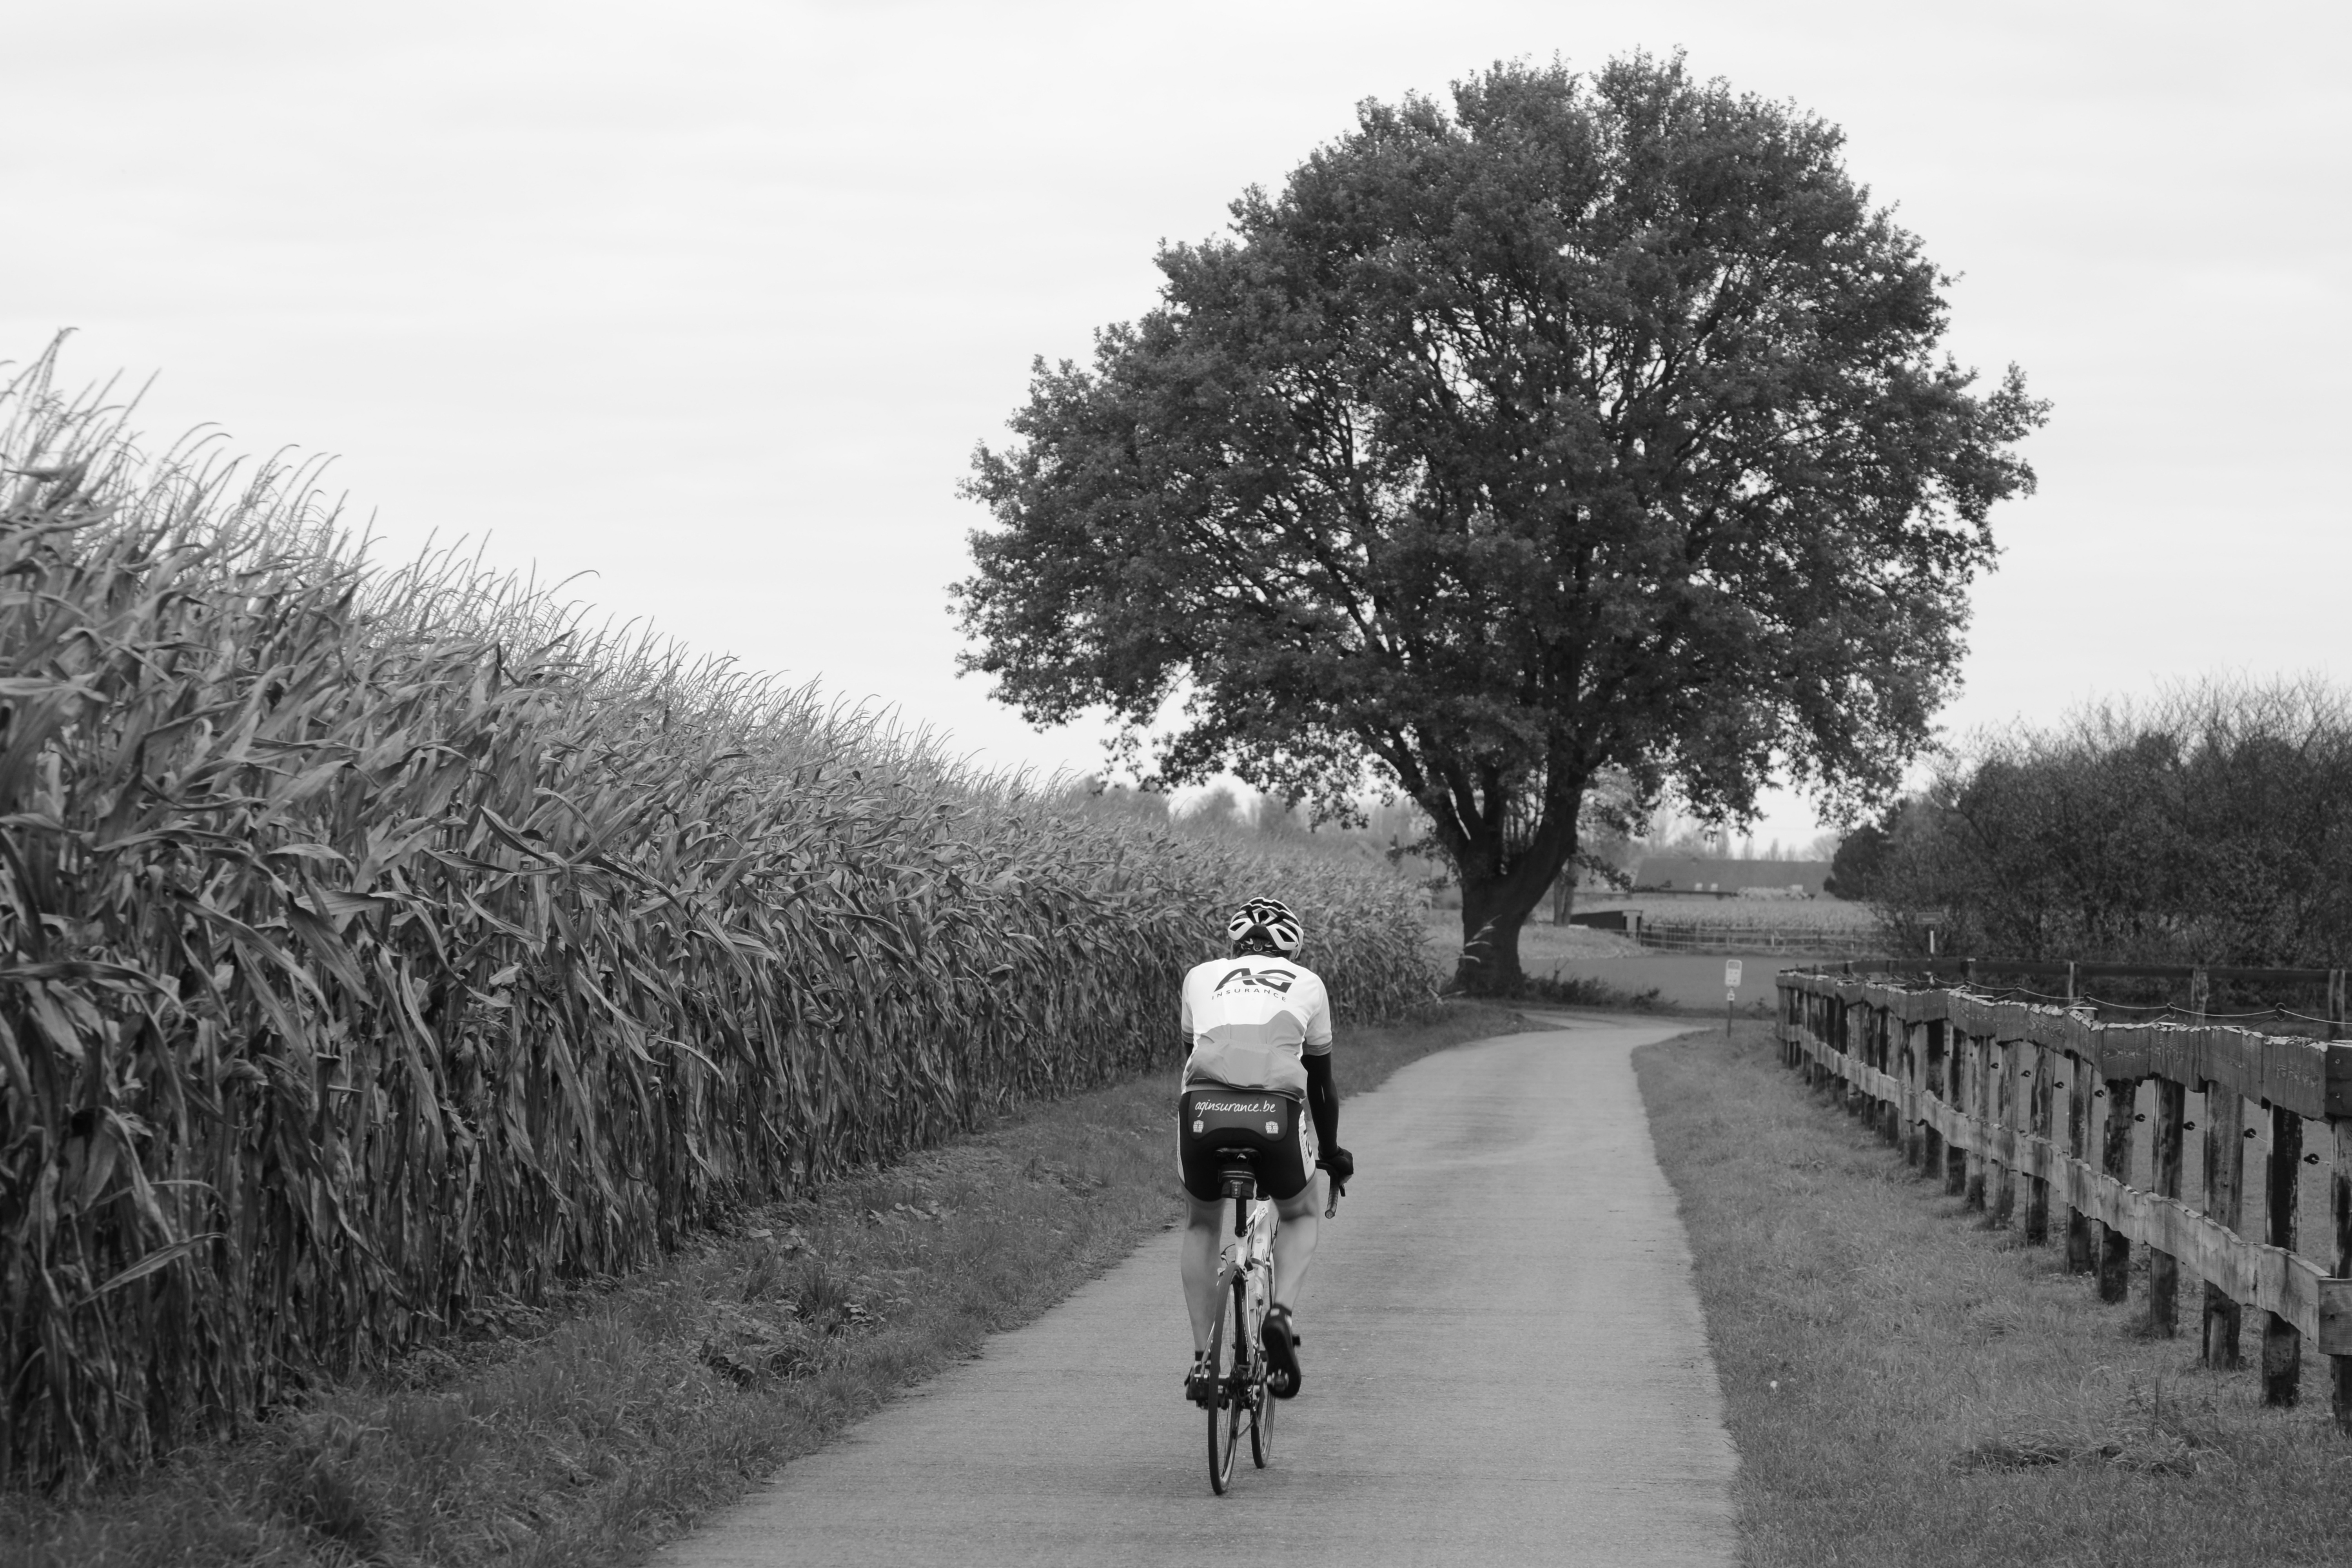
man, tree, nature, grass, winter, black and white, people, white, cyclist, spring, monochrome, season, waterway, cycling, relaxation, sports, rural area, monochrome photography, woody plant